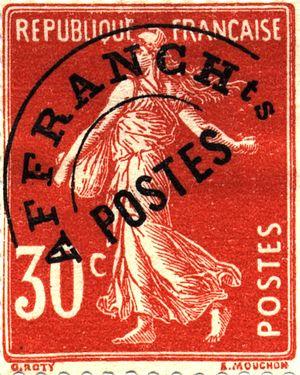
Timbre français, type Semeuse 30 c., préoblitéré
En France, des timbres préoblitérés ont été confectionnés par les postiers dès les années 1860 pour faciliter l'affranchissement et l'oblitération d'envois en grand nombre par un même expéditeur, souvent une entreprise de commerce. Après une expérience de timbres surchargés spécialement en 1893, les préoblitérés de France sont régulièrement émis à partir de 1920.
Un timbre préoblitéré est un timbre-poste surchargé d'une marque équivalant à une oblitération.
Voir la page de chaque timbre pour une description détaillée.